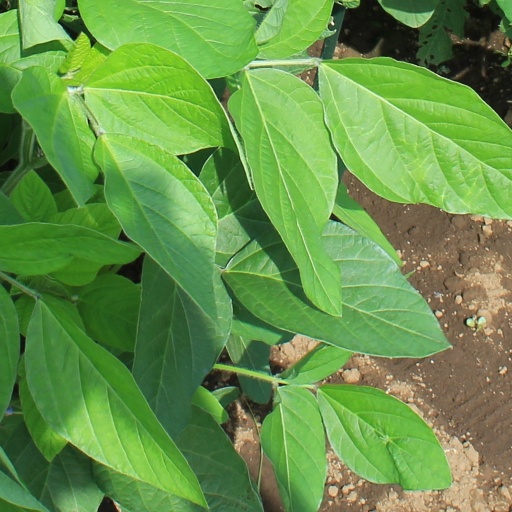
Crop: soybean